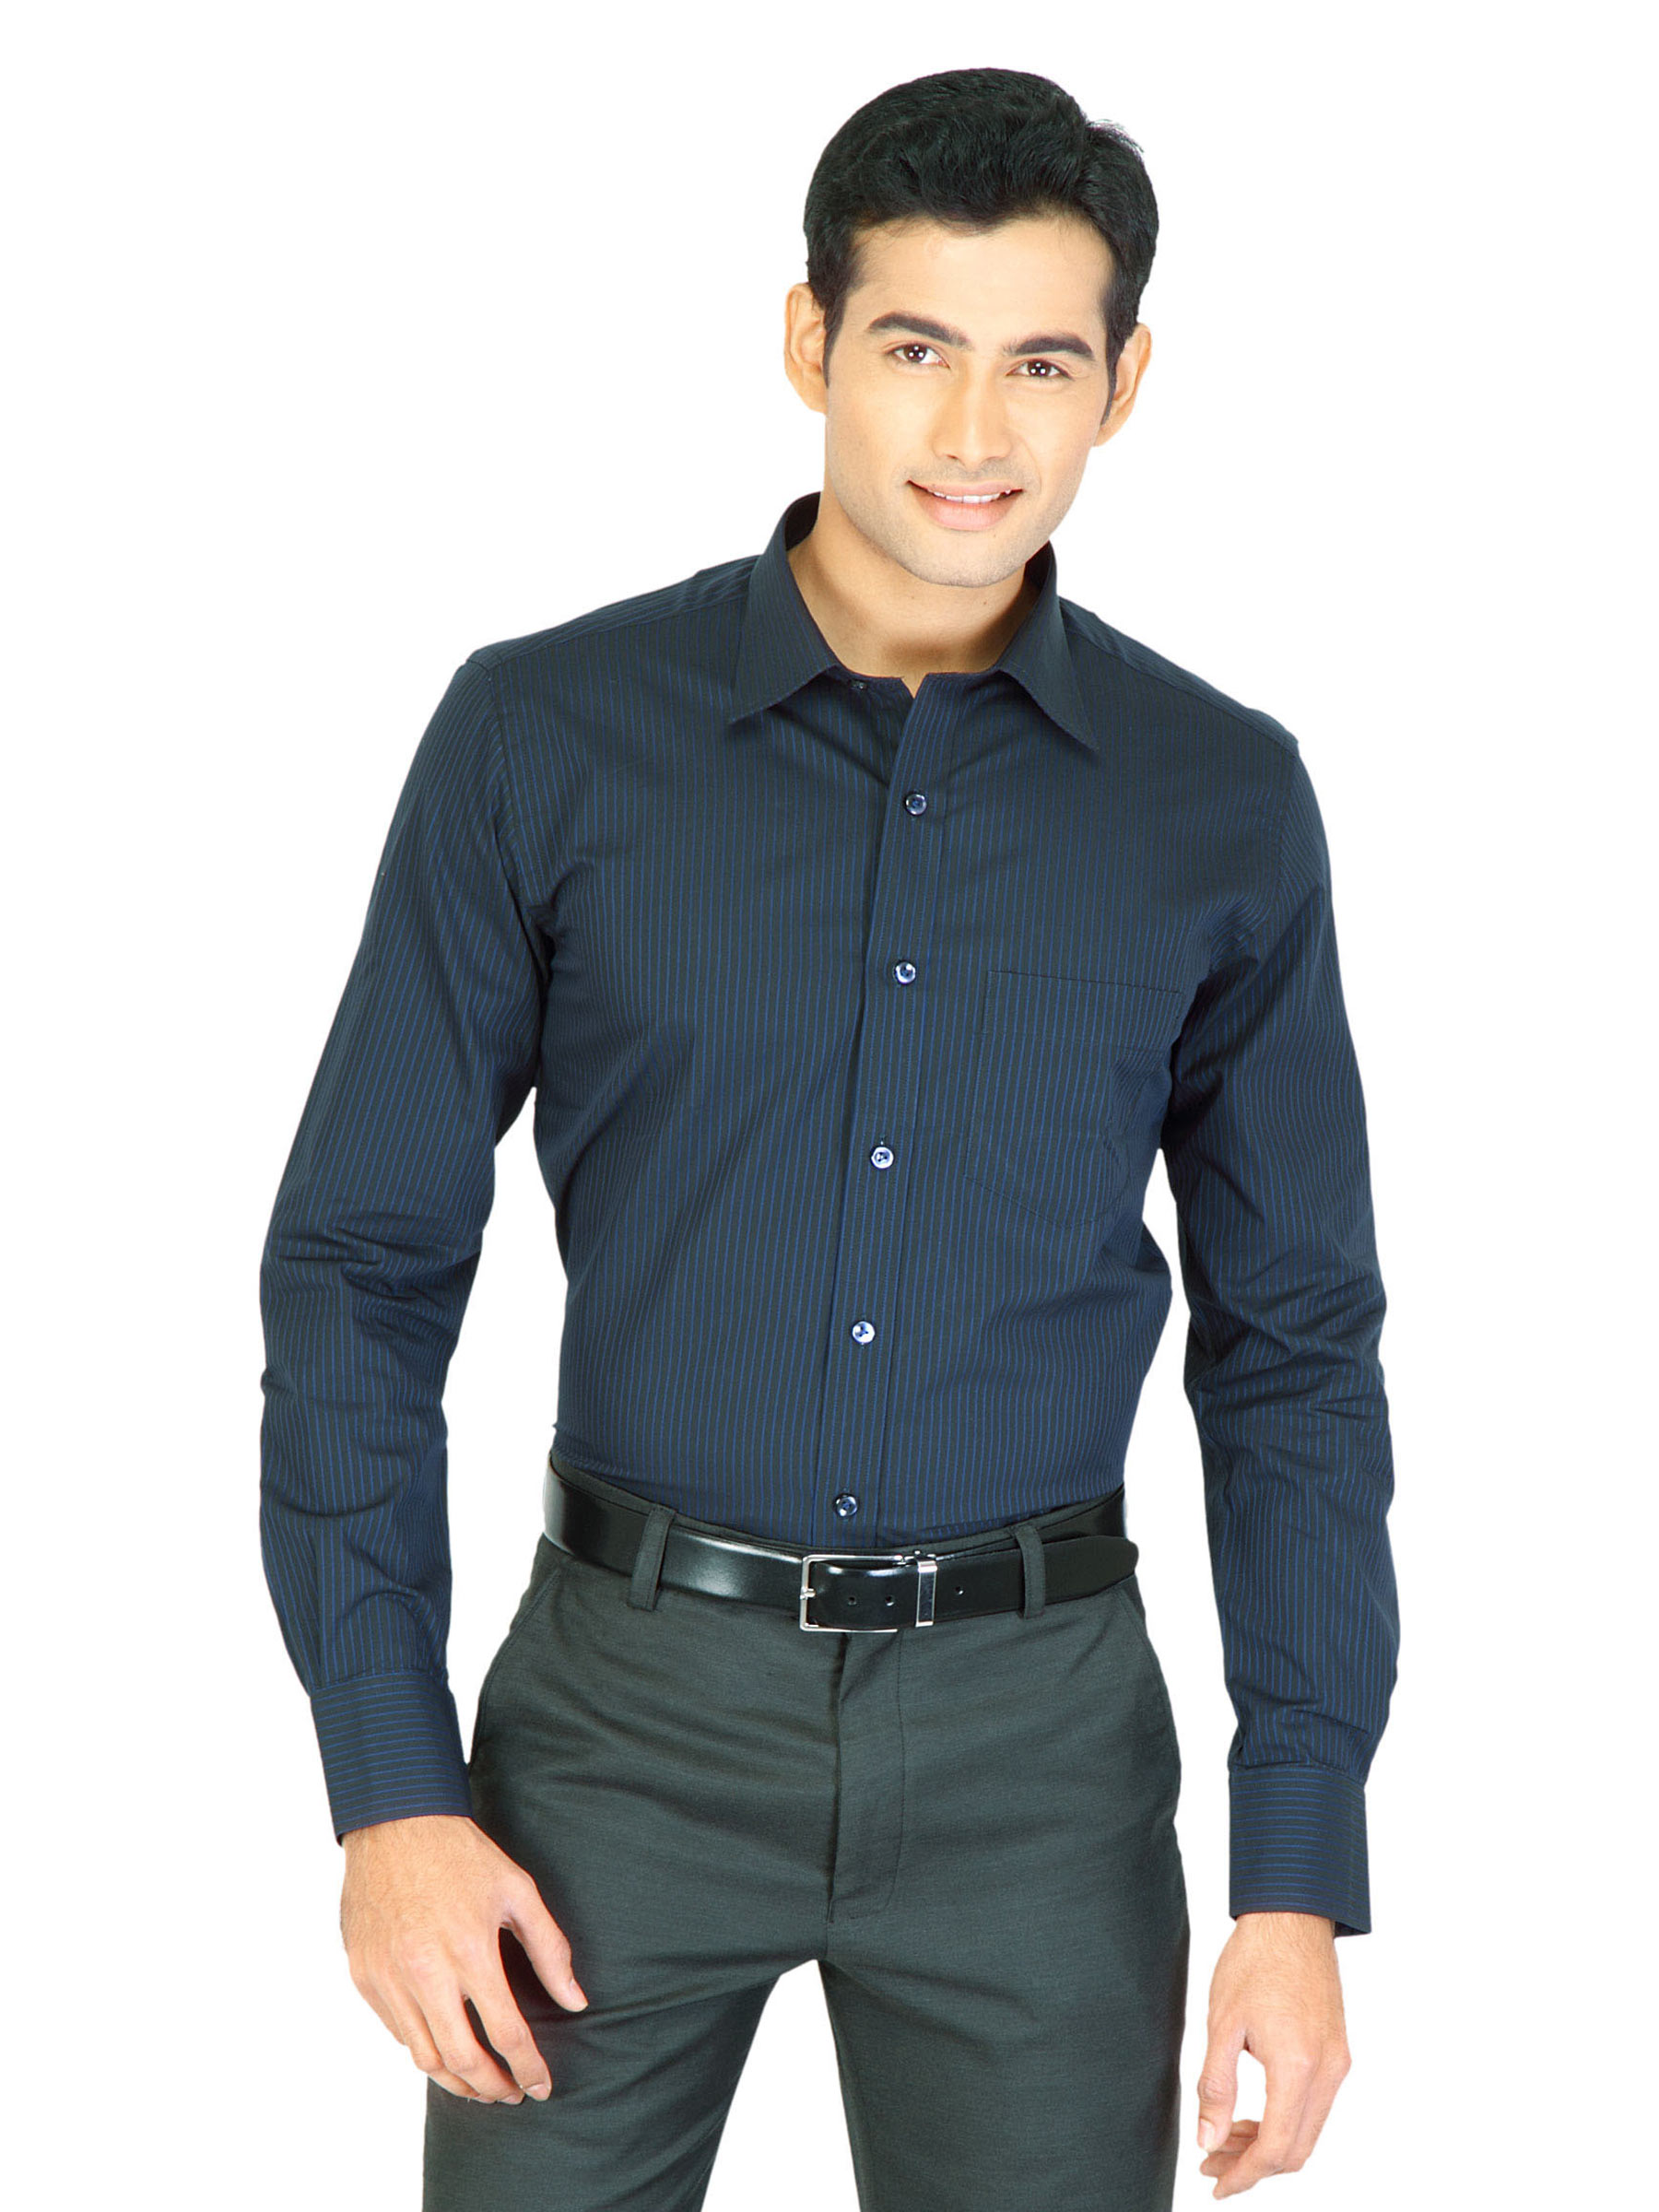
Genesis Men Stripes Black Shirts
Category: Apparel / Topwear / Shirts
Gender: Men
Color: Black
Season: Fall 2011
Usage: Formal